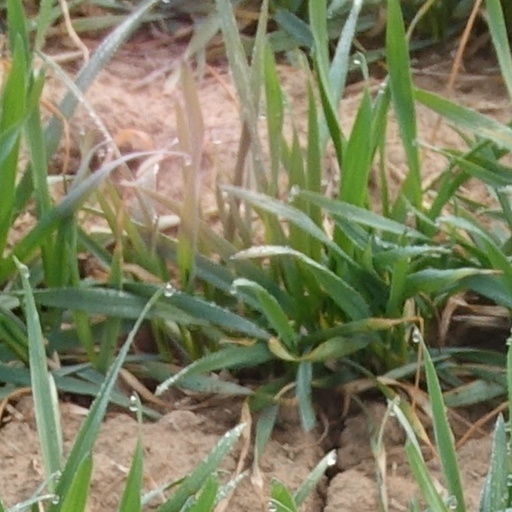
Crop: wheat